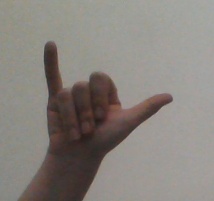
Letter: ya